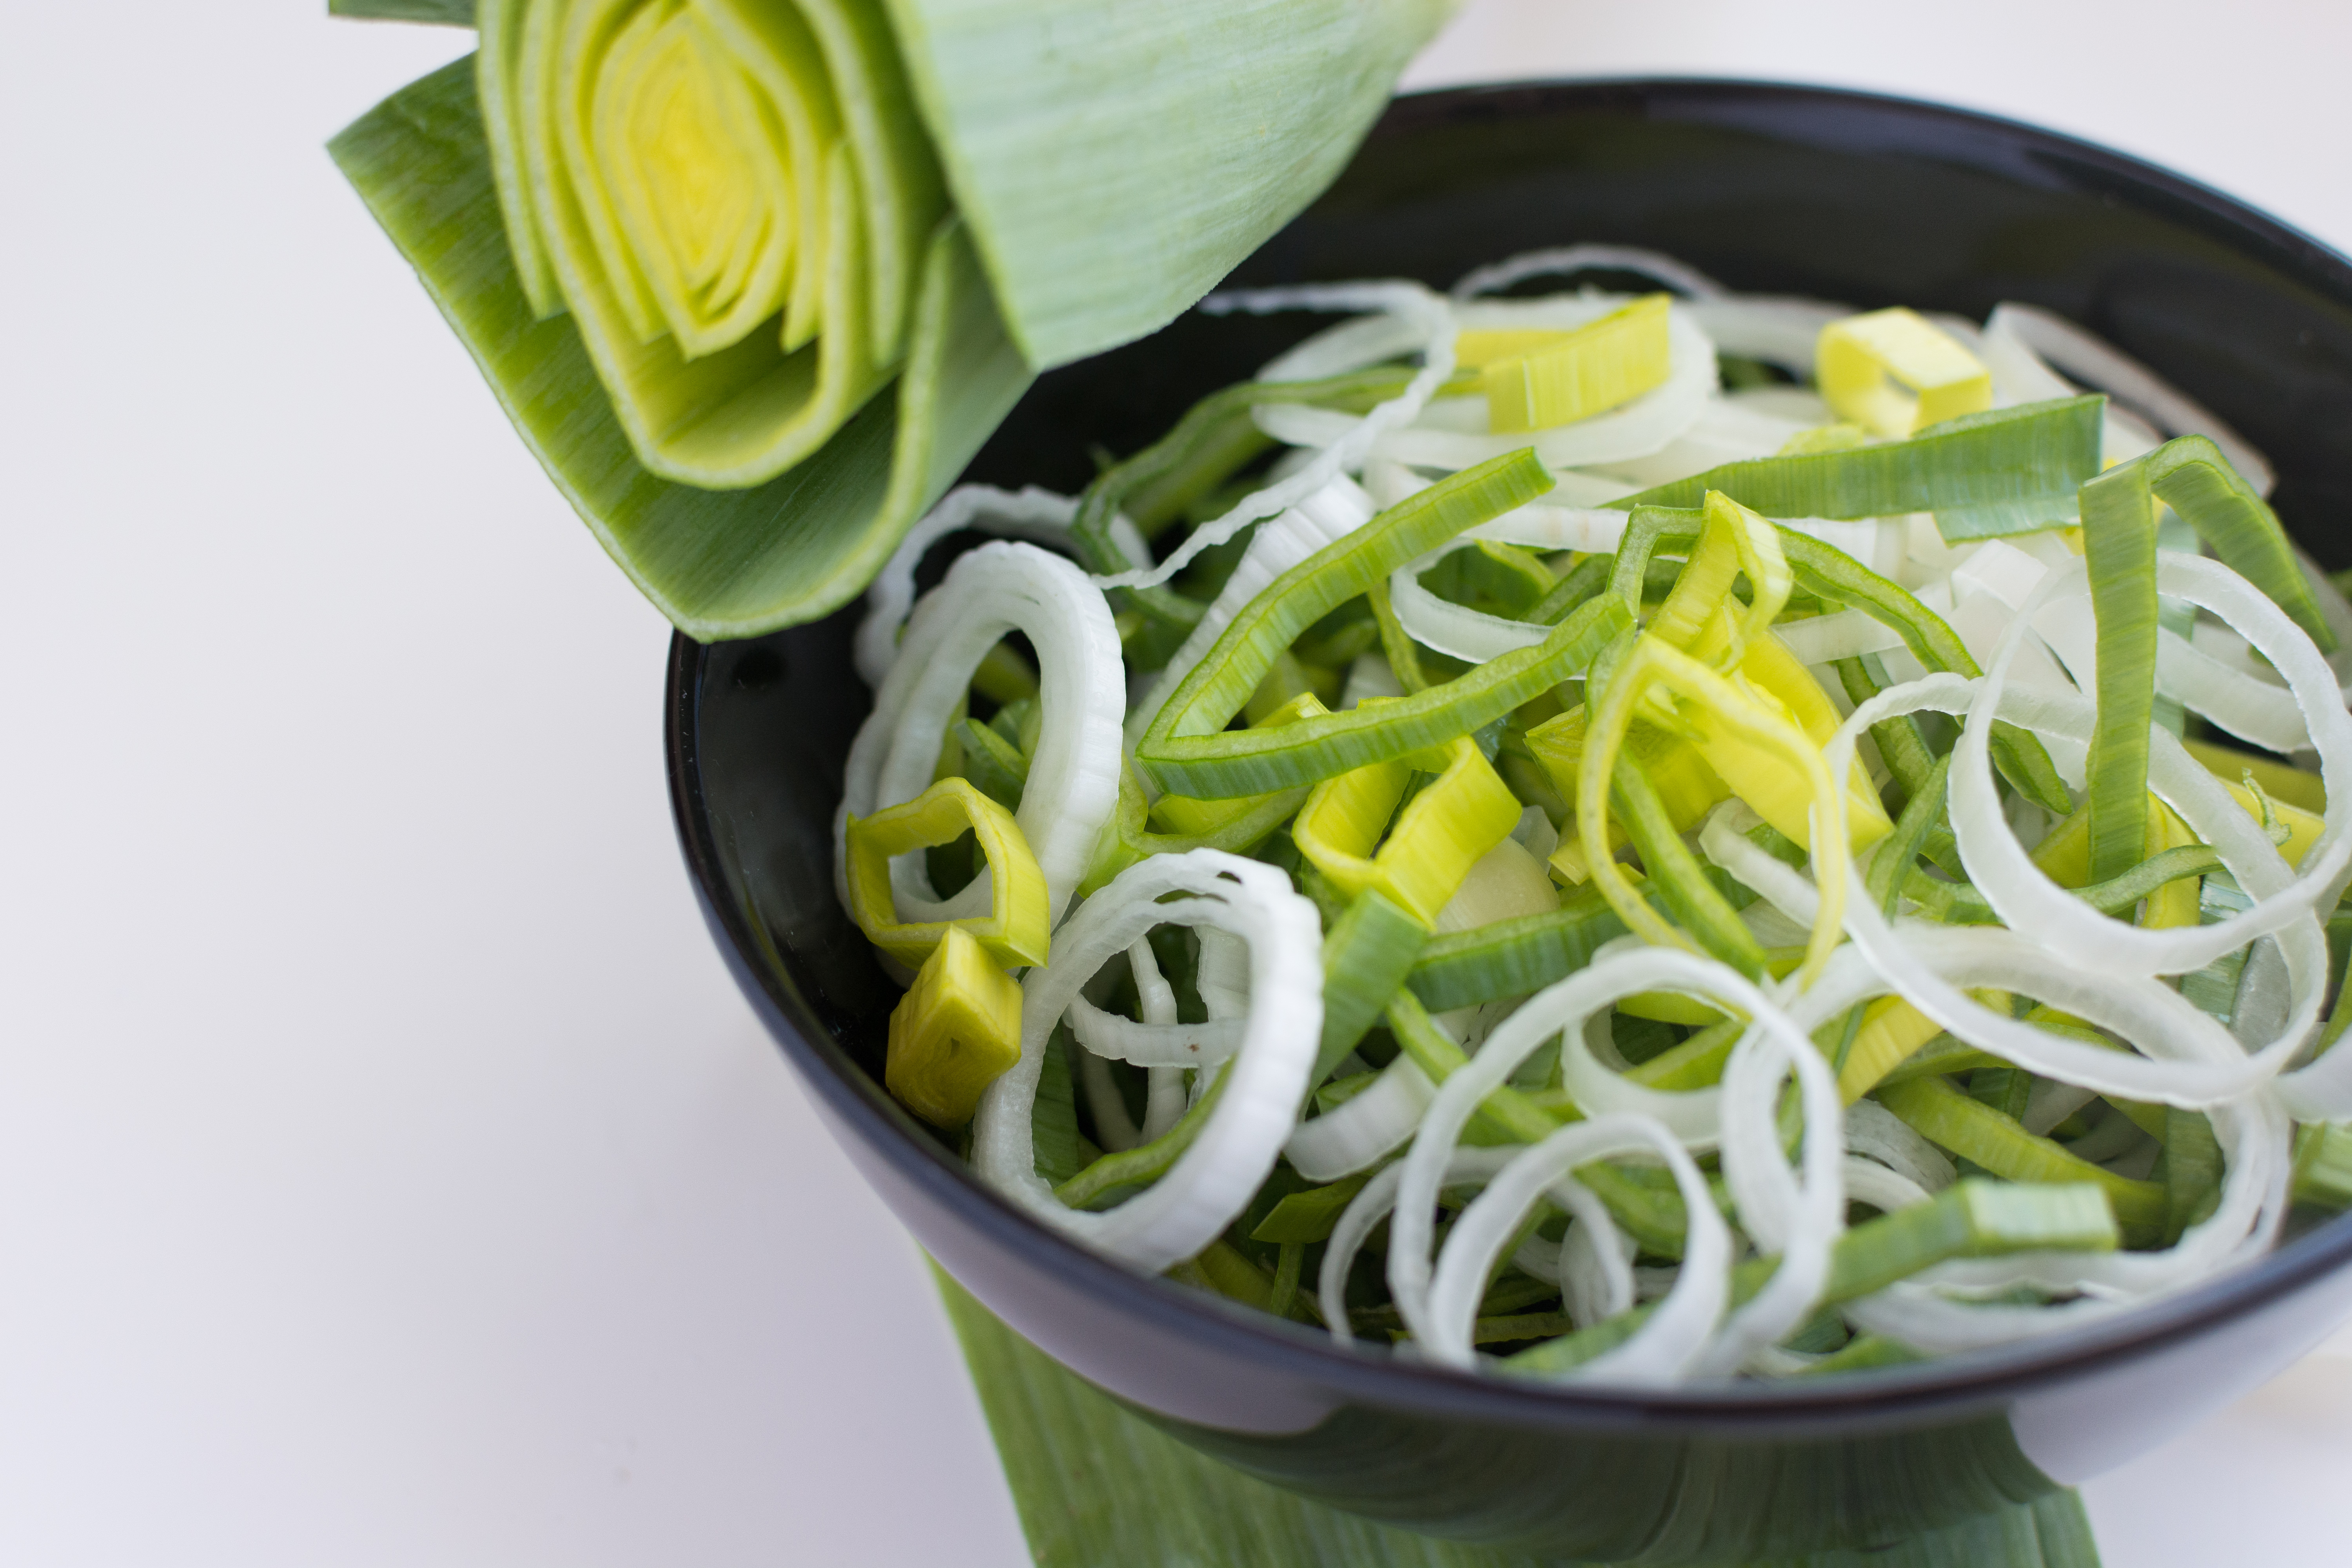
food, dish, ingredient, vegetable, cuisine, produce, plant, leek, recipe, zucchini